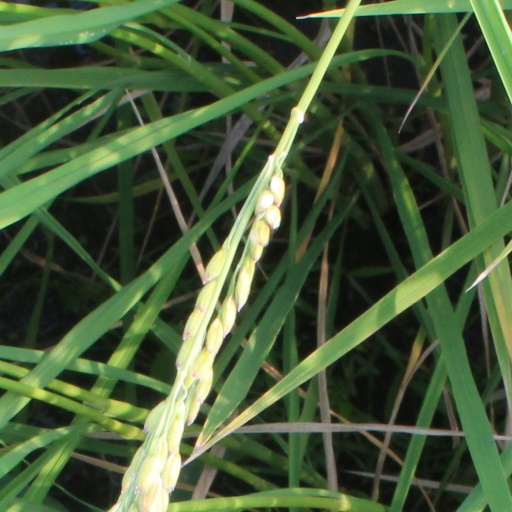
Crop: rice